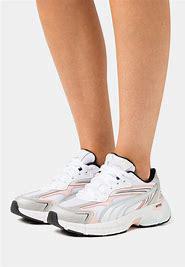
Brand: Puma
Model: Teveris Nitro